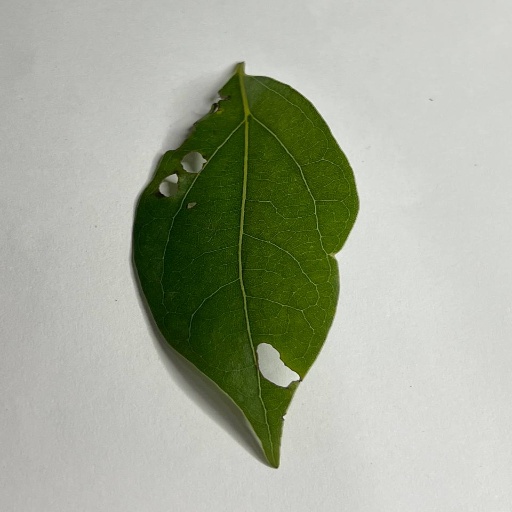
Species: Camphor
Leaf condition: Shot Hole